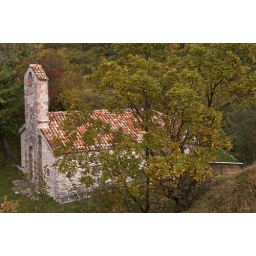
lost church somewhere between the white mountains and the blue ocean in the middle of the forgotten forest